Galerius

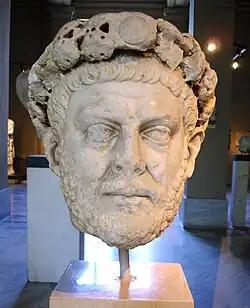
Diocletian, Galerius' father-in-law and senior emperor

He served with distinction as a soldier under Emperors Aurelian and Probus, and in 293, at the establishment of the Tetrarchy, was designated "Caesar" along with Constantius Chlorus, receiving in marriage Diocletian's daughter Valeria (later known as Galeria Valeria), and at the same time being entrusted with the care of the Illyrian provinces. After a few years campaigning against Sarmatians and Goths on the Danube, he received command of the legions on the eastern imperial limits. Soon after his appointment, Galerius was dispatched to Egypt to fight the rebellious cities Busiris and Coptos.